Hinaga Station (Mie)

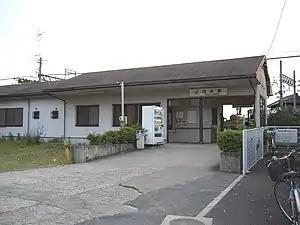
Hinaga Station

is a railway station on the Yokkaichi Asunarou Railway Utsube Line and the Yokkaichi Asunarou Railway Hachiōji Line in Yokkaichi, Mie Prefecture, Japan, operated by the private railway operator Yokkaichi Asunarou Railway. It is 1.9 rail kilometers from the terminus of the Utsube Line at Asunarou Yokkaichi Station and is a terminal station for the Hachiōji Line.